The Trundle

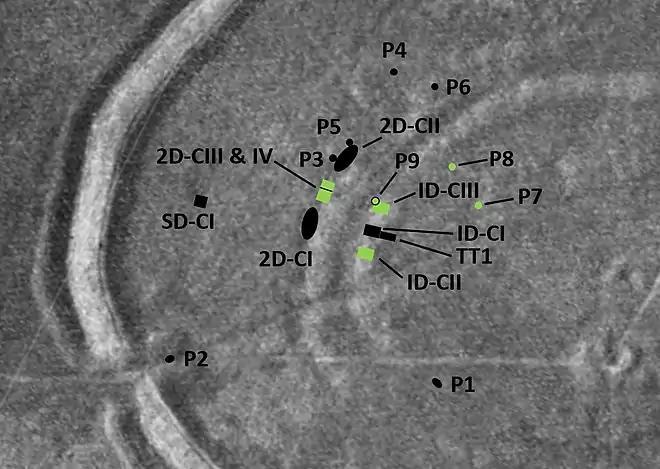
The areas excavated by Curwen in 1928 are shown in black. P1 to P6 are the six pits investigated that year; ID, 2D, and SD stand for inner, second, and spiral ditch respectively. CI to CIV stand for cuttings I to IV. TT-1 was an extension of ID-CI. Areas in green were excavated in 1930, including pits P7 to P9.

In the early 20th century, O.G.S. Crawford began obtaining aerial photographs of archaeological sites, having realized that these photographs often revealed features that were invisible from the ground, and in 1925 he arranged for a photograph to be taken of the Trundle hillfort. The additional circular earthworks revealed inside the ramparts led Crawford to believe that the hillfort had been built on the site of a Neolithic camp. To test this idea, Curwen obtained permission from the Duke of Richmond, who owned the land, and excavated the site between 7 August and 1 September 1928.